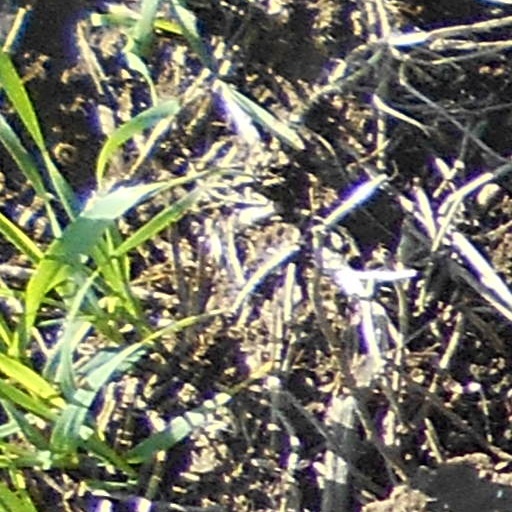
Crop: wheat